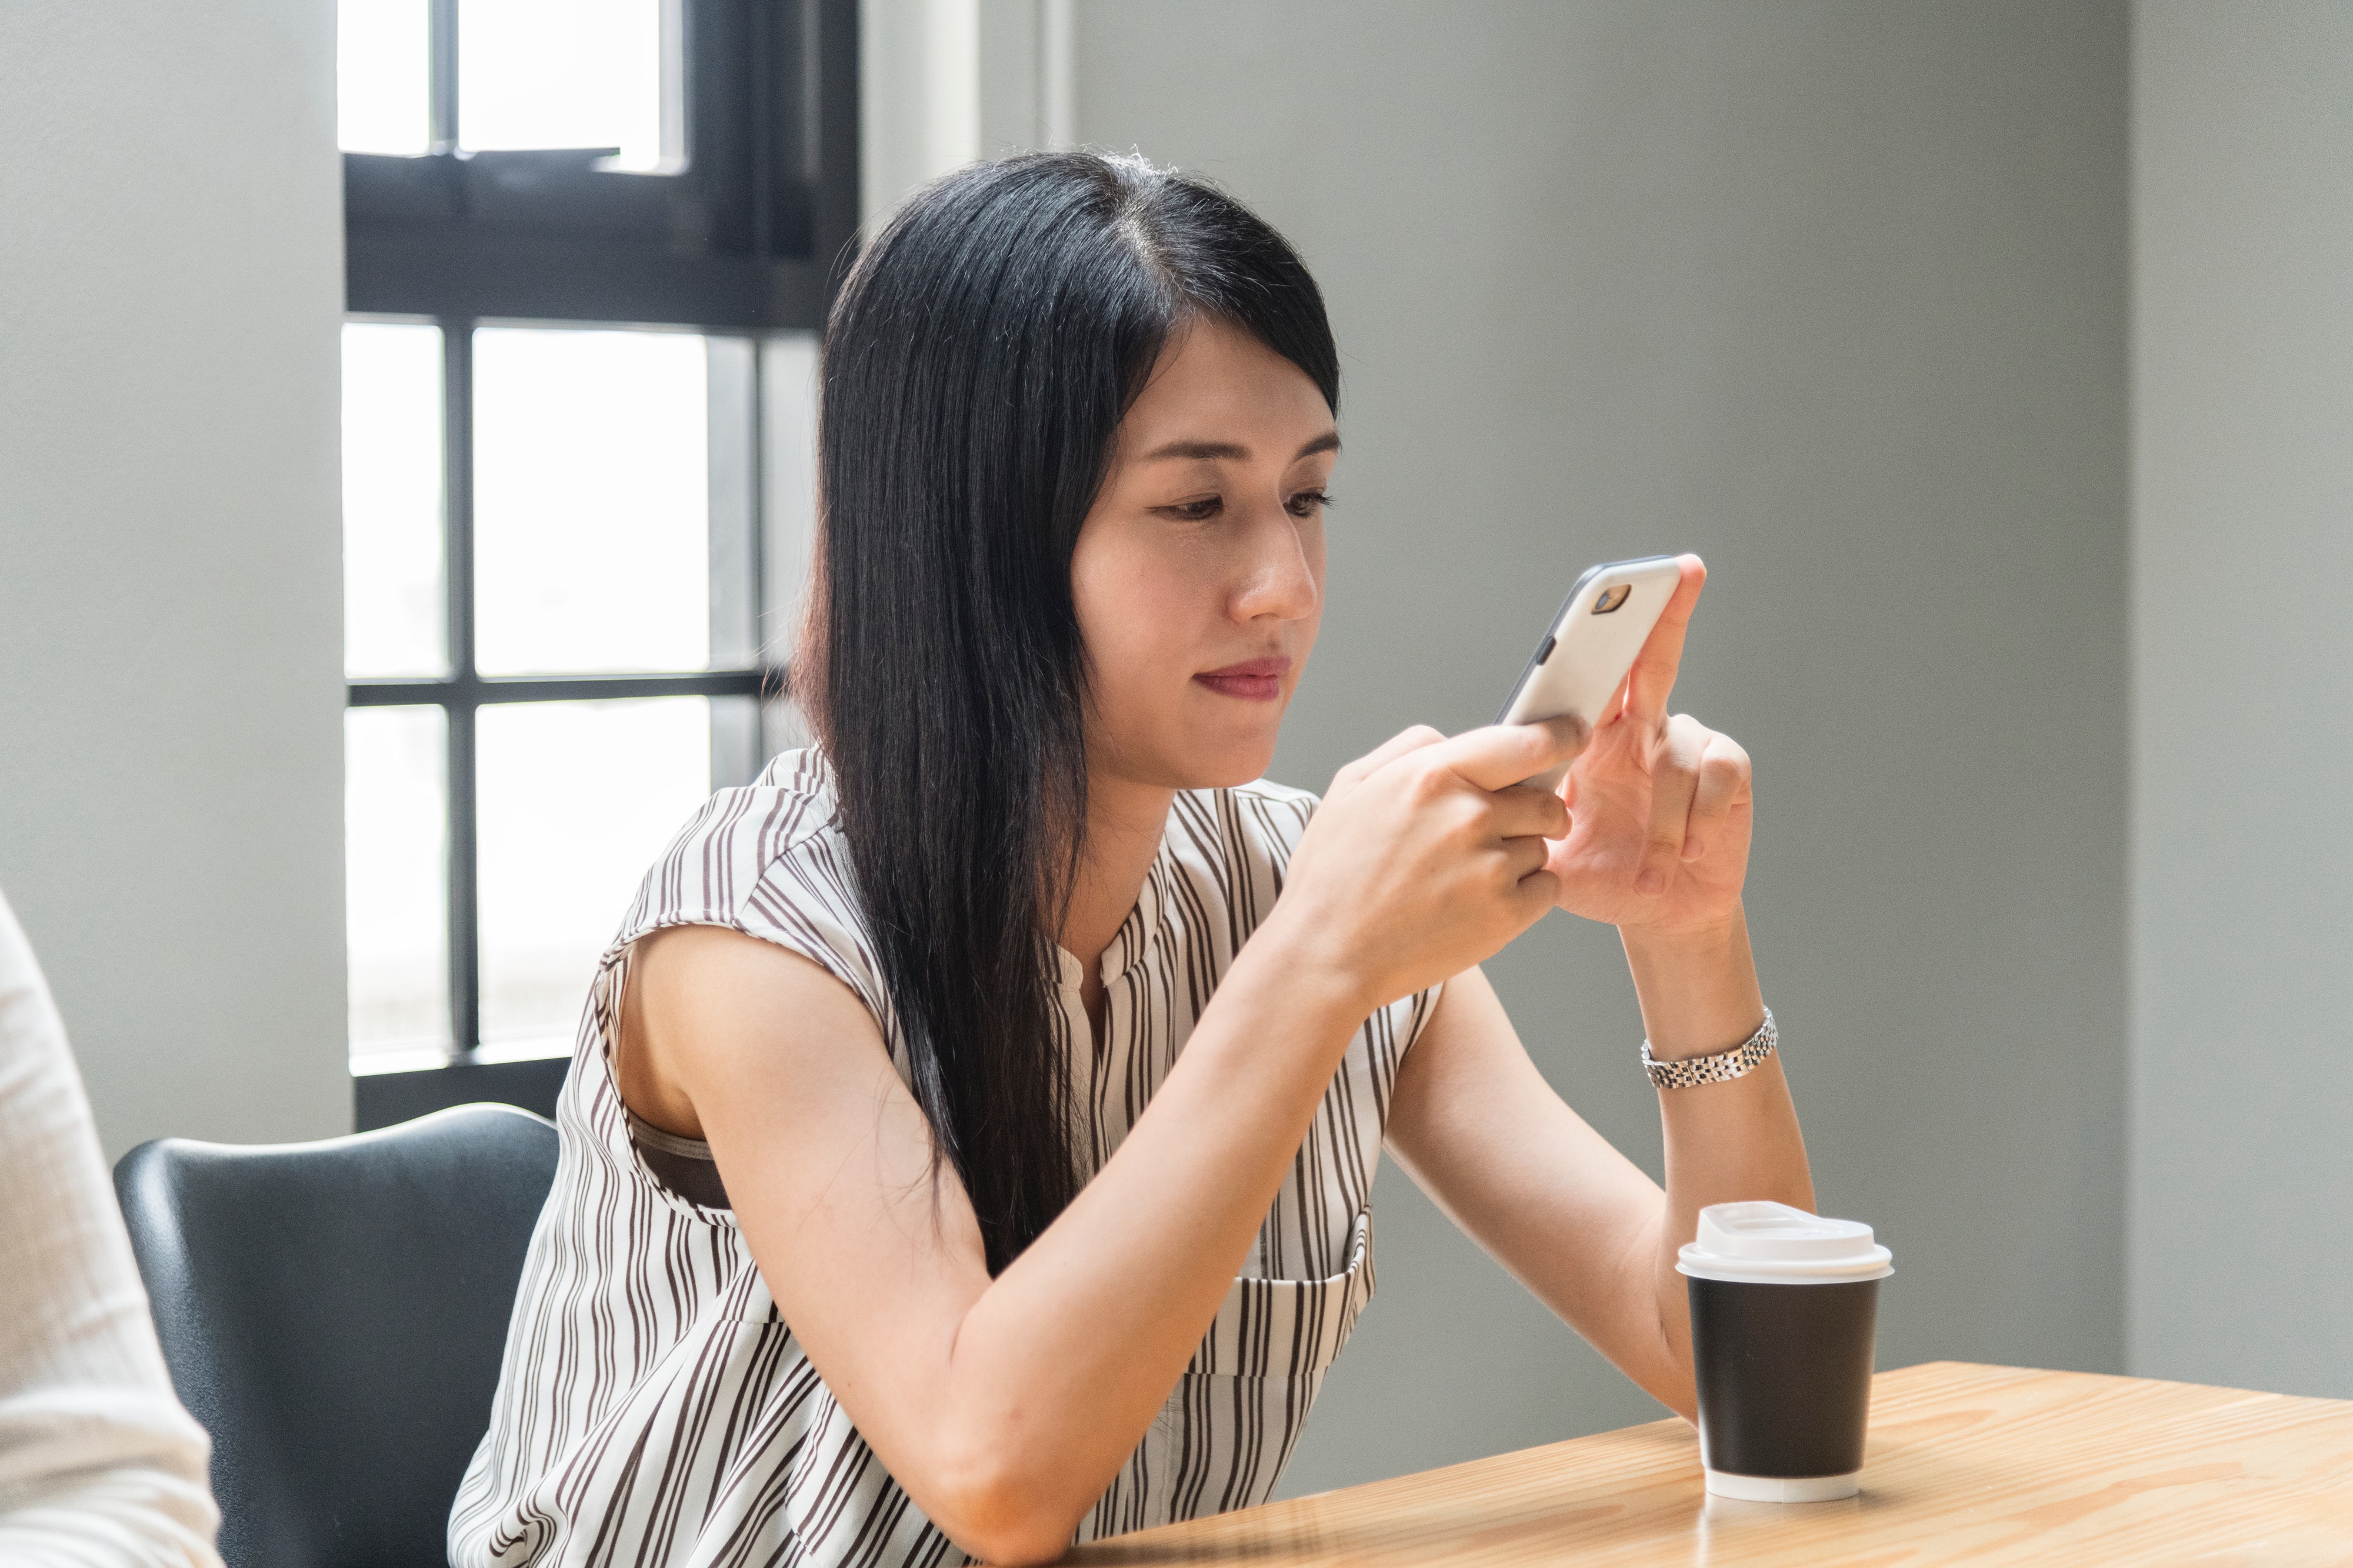
girl, furniture